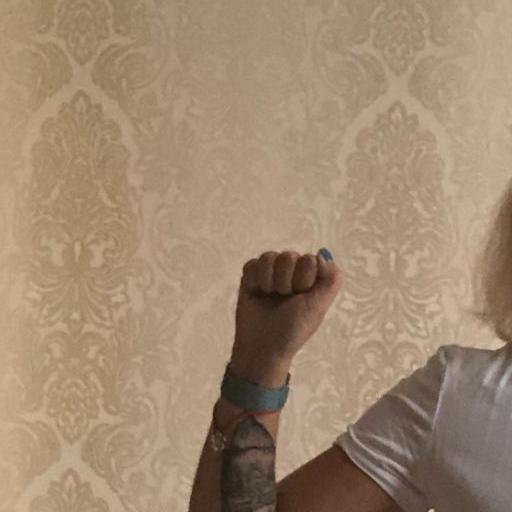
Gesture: fist